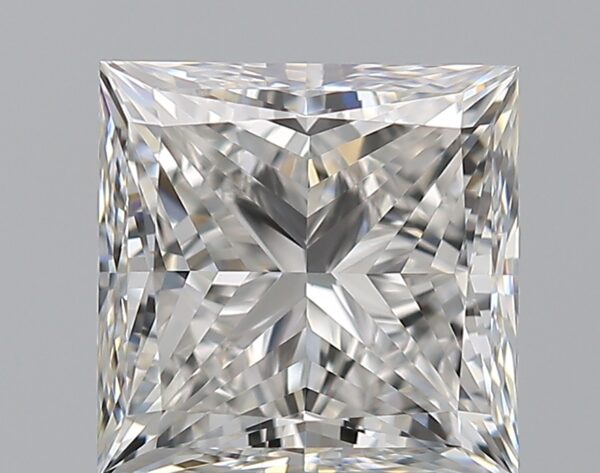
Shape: princess
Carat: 1.5
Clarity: VVS2
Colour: F
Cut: EX
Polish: EX
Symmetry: EX
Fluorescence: N
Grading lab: GIA
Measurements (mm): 6.15 x 6.08 x 4.3